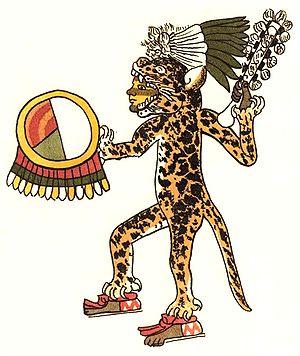
Le jaguar est un mammifère carnivore de la famille des Felidae. C'est l'un des cinq « grands félins » du genre Panthera, avec le tigre, le lion, la panthère des neiges et le léopard. Son aire de répartition actuelle s'étend du Mexique à la majeure partie de l'Amérique centrale et de l'Amérique du Sud, jusqu'au nord de l'Argentine et du Paraguay. Hormis des errances occasionnelles de spécimens originaires du Mexique, le jaguar est une espèce extirpée des États-Unis depuis le début des années 1970. En France sa présence à l'état sauvage se limite à la Guyane.
Les guerriers jaguars constituaient un ordre militaire professionnel dans l'armée aztèque, au même titre que les guerriers aigles. On les englobe d'ailleurs parfois sous le même terme : «cuauhtloceotl». Ils représentaient l'élite des combattants et étaient parfois anoblis au mérite pour devenir des chevaliers jaguars. Il existe peu de témoignages du rôle exact qu'ils jouaient dans les batailles.
L'Aleph est un recueil de dix-sept nouvelles écrit par Jorge Luis Borges, éditées séparément entre 1944 et 1952 dans différents périodiques de Buenos Aires. Le titre du livre est celui de la dernière nouvelle.
Les Aztèques, ou Mexicas, étaient un peuple amérindien du groupe nahua, c'est-à-dire de langue nahuatl.